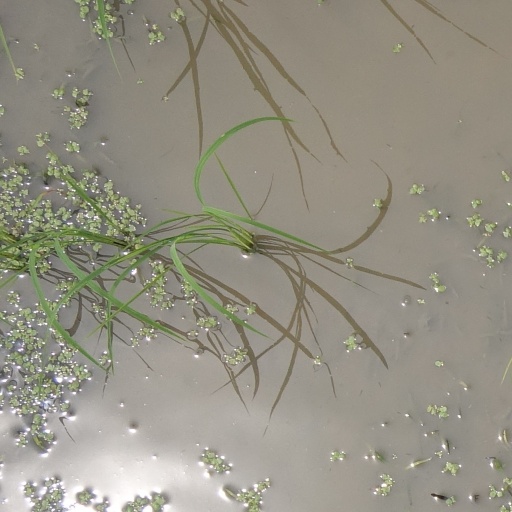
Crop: rice